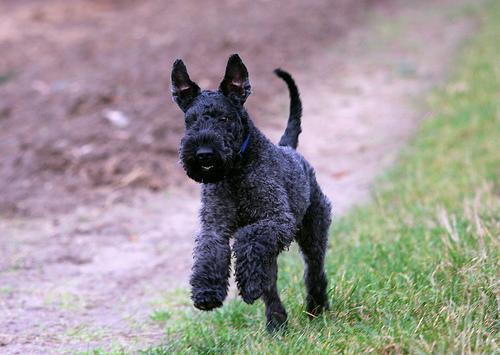
Kerry_blue_terrier